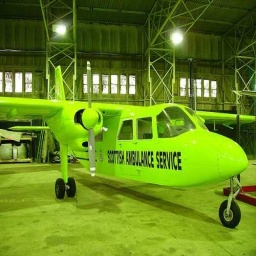
Label: ambulance